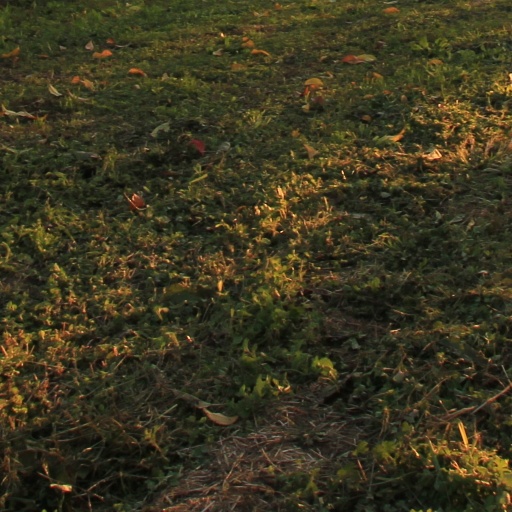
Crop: grape